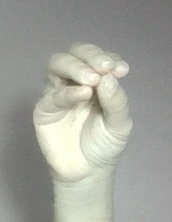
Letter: ha